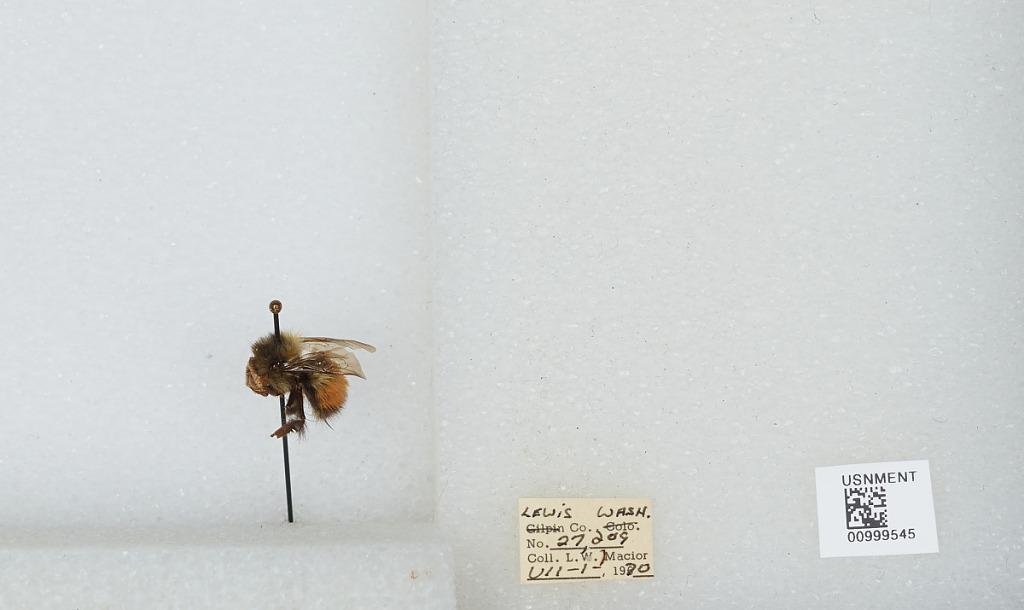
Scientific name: Bombus (Pyrobombus) melanopygus Nylander
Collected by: L. Macior
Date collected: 1970-7-1
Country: United States
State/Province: Washington
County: Lewis
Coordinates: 46.58, -122.4